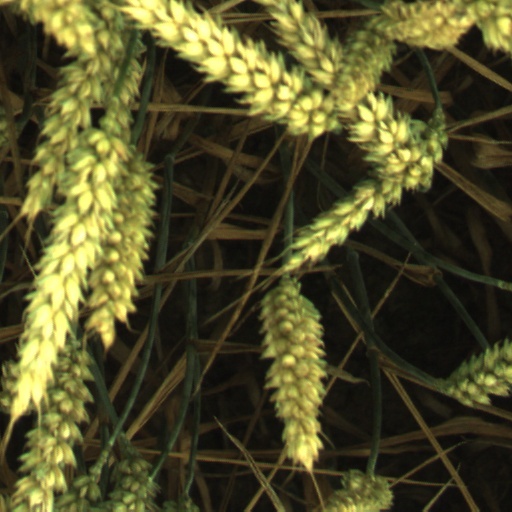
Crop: wheat